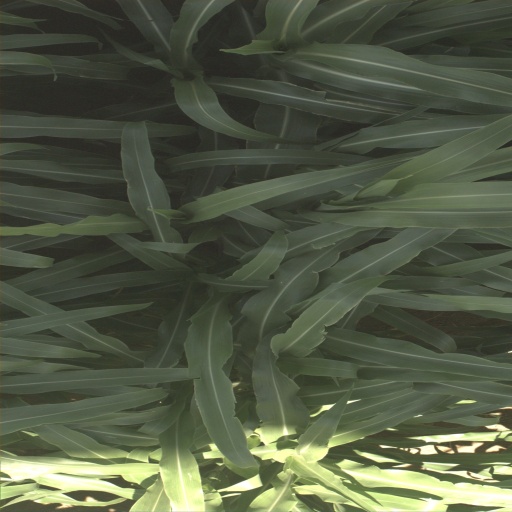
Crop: sorghum